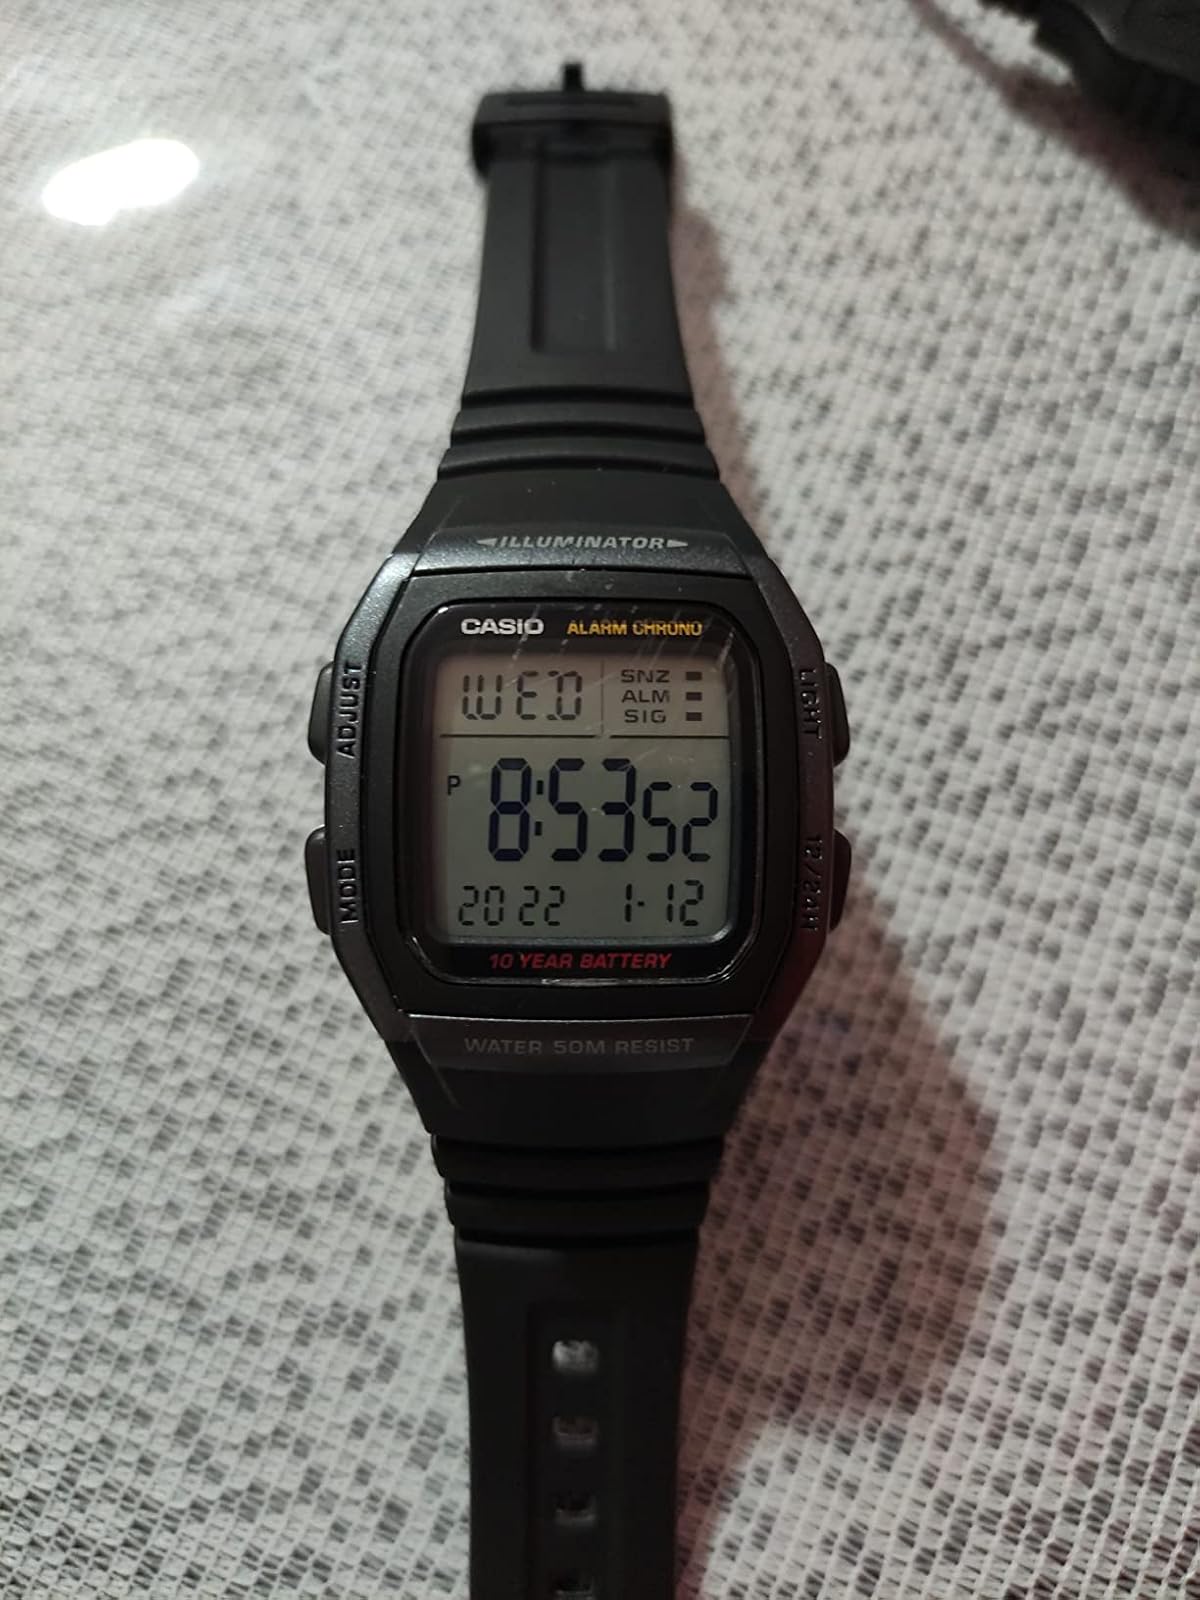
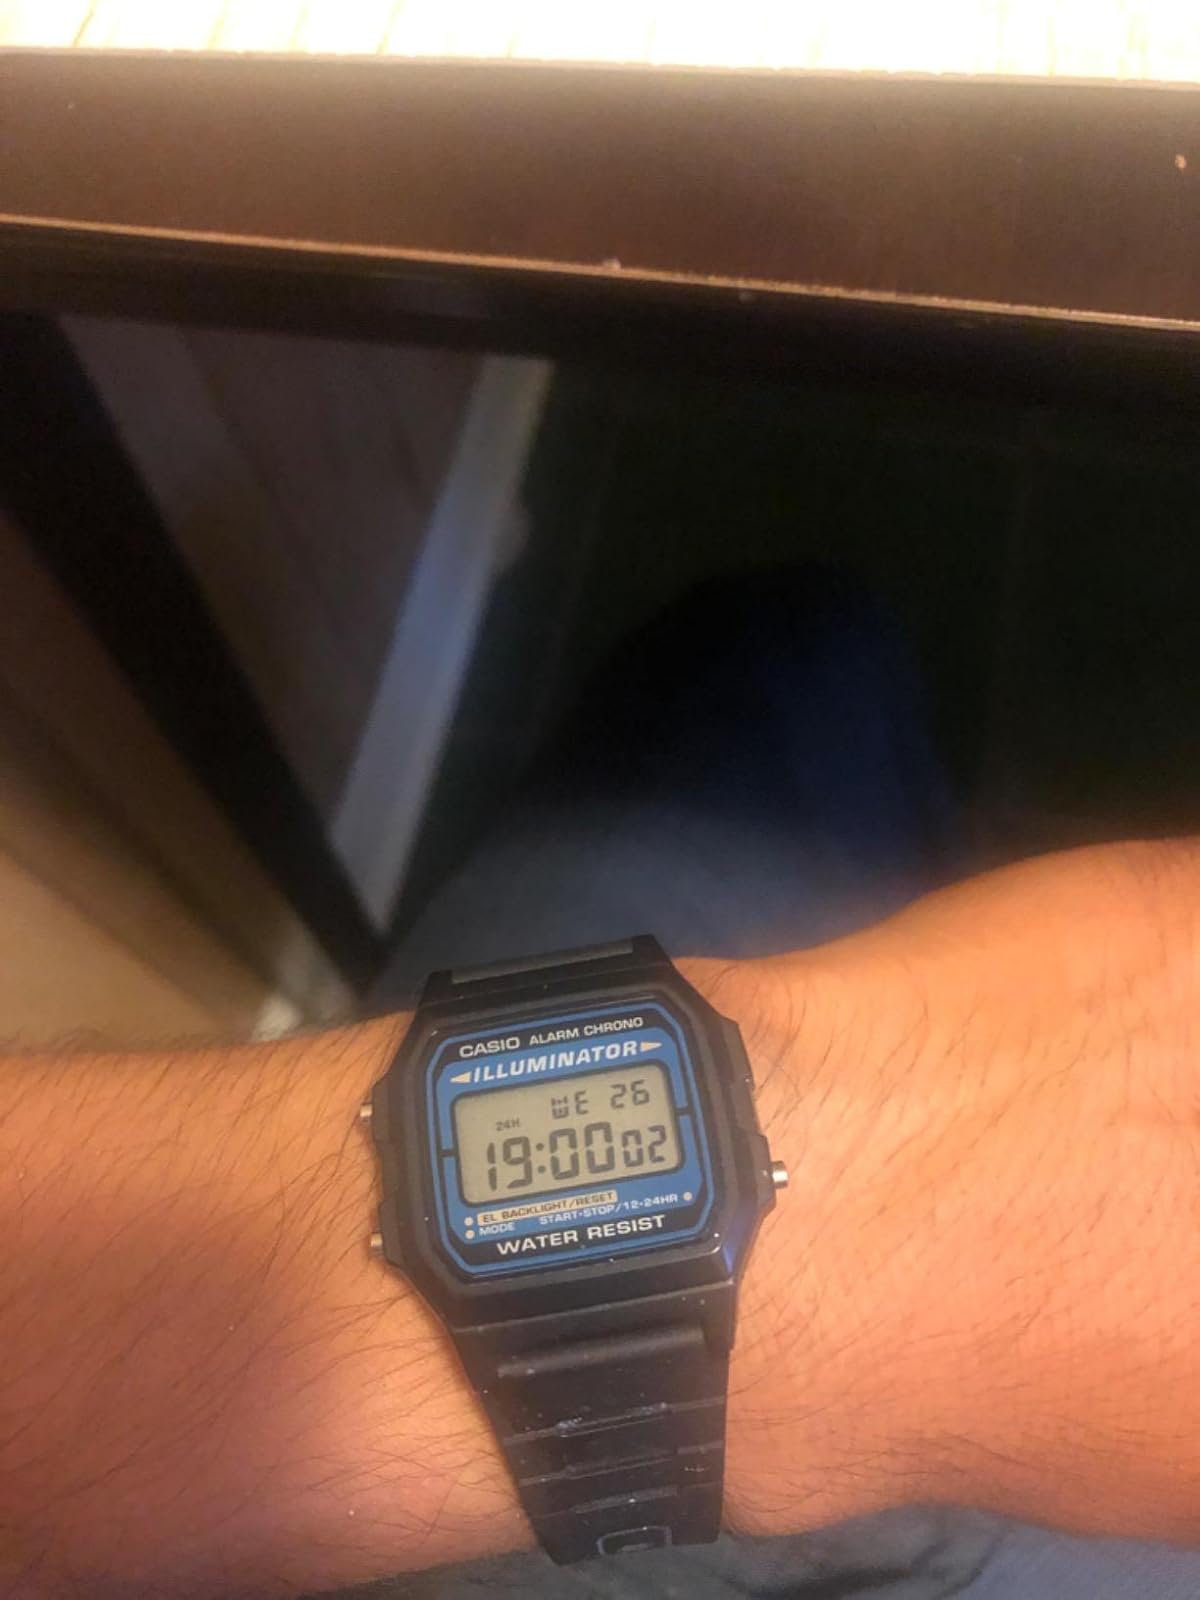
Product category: accessories_watch
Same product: no